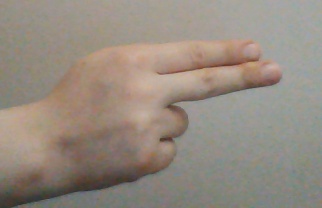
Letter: ain